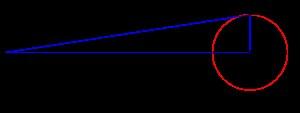
La quadrature du cercle est un problème classique de mathématiques apparaissant en géométrie. Il fait partie des trois grands problèmes de l'Antiquité, avec la trisection de l'angle et la duplication du cube.